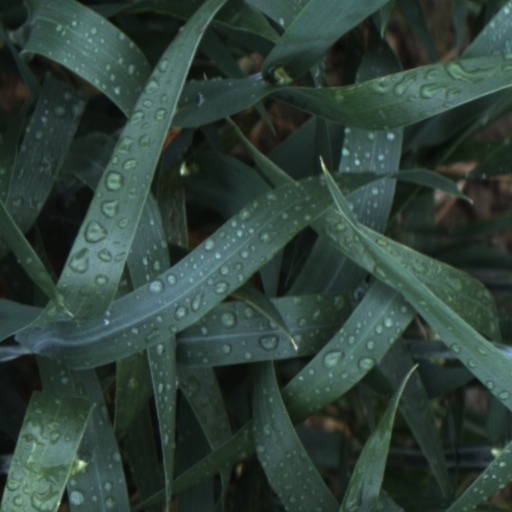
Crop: wheat